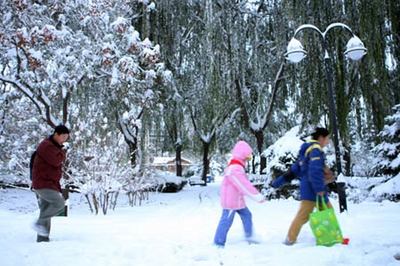
Weather: snow or frosty